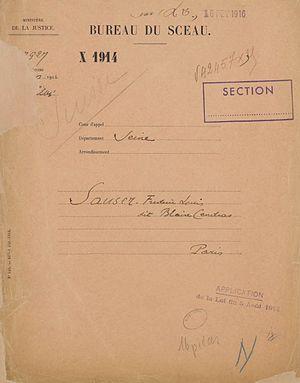
Dossier de naturalisation de Frédéric Louis Sauser, dit Blaise Cendrars, en application de la loi sur la naturalisation des étrangers, votée le 4 août 1914
La naturalisation est l’acquisition d’une nationalité ou d’une citoyenneté par un individu qui ne la possède pas par sa naissance.
Frédéric Louis Sauser, dit Blaise Cendrars [blɛz sɑ̃dʁaːʁ], est un écrivain suisse et français, né le 1ᵉʳ septembre 1887 à La Chaux-de-Fonds et mort le 21 janvier 1961 à Paris. À ses débuts, il utilise brièvement les pseudonymes Freddy Sausey, Jack Lee et Diogène.
La nationalité française est un attribut juridique de la personne dont les titulaires sont régis par le Code civil pour leurs droits civils et par la Constitution de la République française et particulièrement son Préambule pour les droits civiques ou politiques. La notion de nationalité française est liée à celle de citoyenneté française.